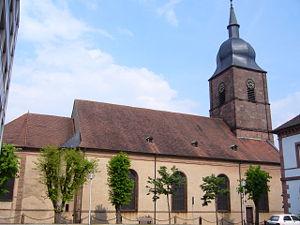
Sainte-Marie-aux-Mines est une commune française située dans le département du Haut-Rhin, en région Grand Est. Sainte-Marie-aux-Mines, et, en l'an II de la République, Mont-Libre puis Val-aux-Mines, se trouve à 360 mètres au-dessus du niveau de la mer à proximité du col de Sainte-Marie.
L'Église Sainte-Madeleine de Sainte-Marie-aux-Mines, construite en 1757, est une église catholique de style lorrain à tendance baroque, présentant un clocher à bulbe, située à Sainte-Marie-aux-Mines.